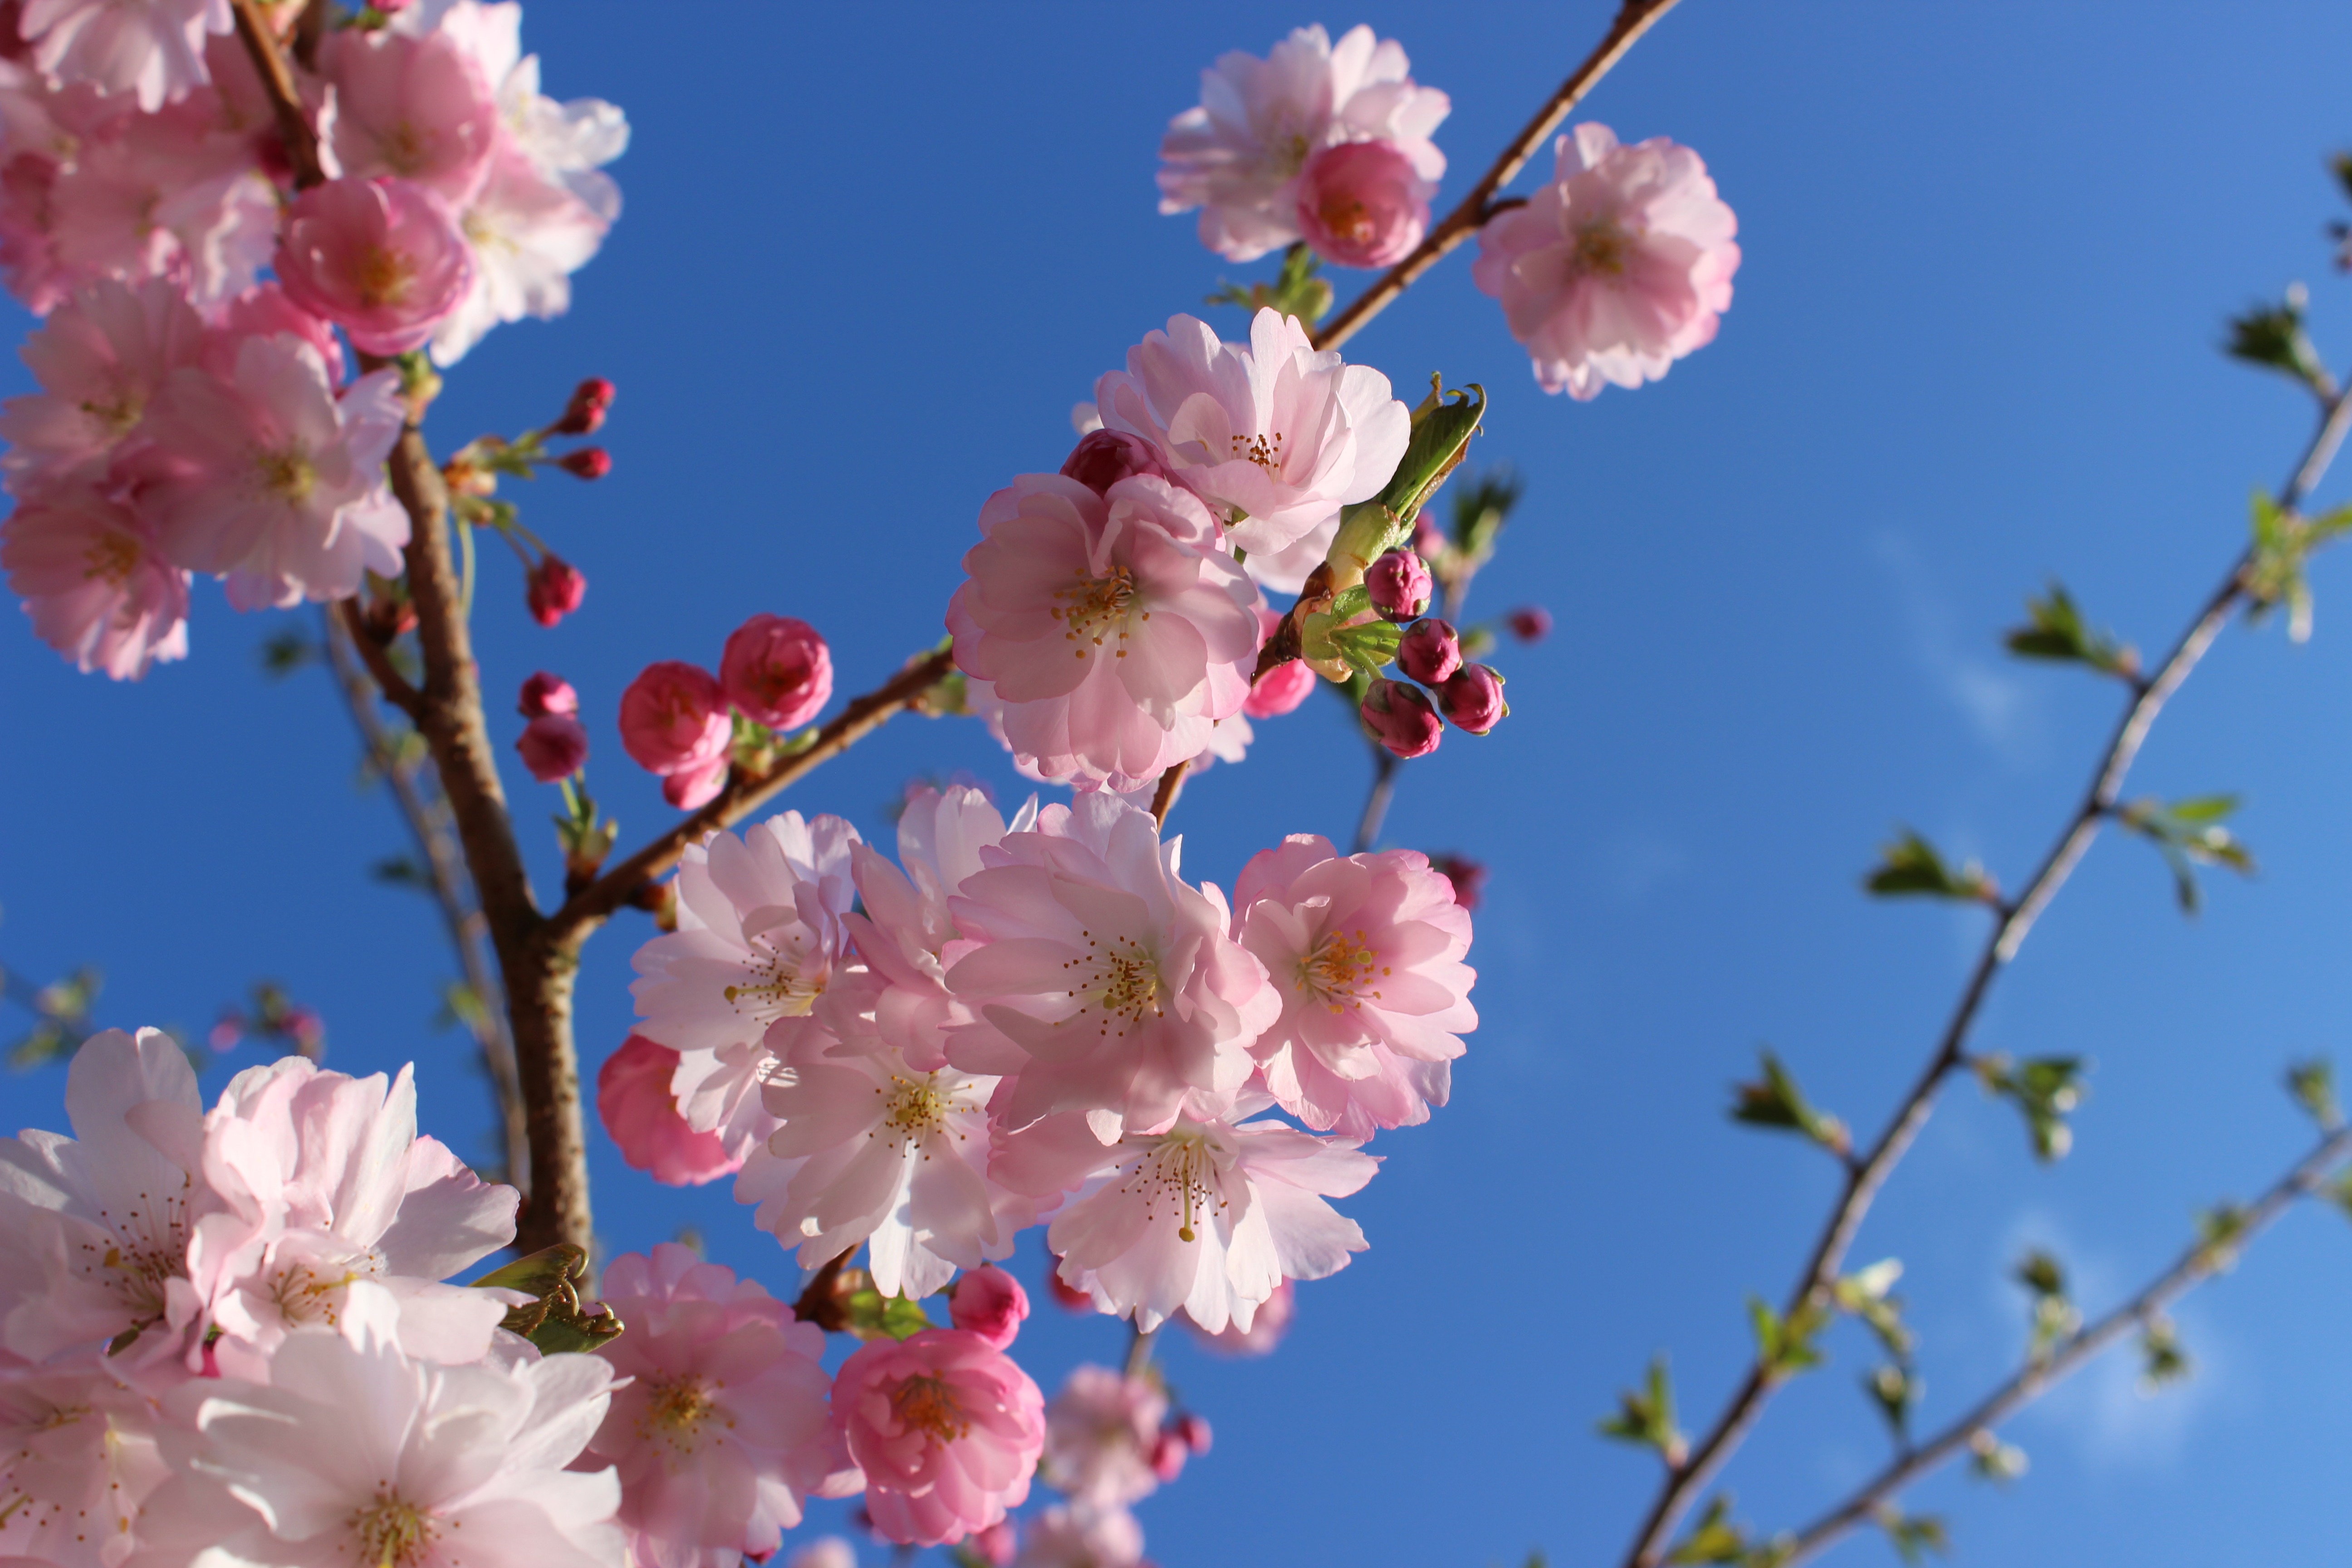
tree, branch, blossom, plant, flower, petal, spring, produce, botany, pink, flora, cherry blossom, aesthetic, branches, japanese cherry trees, cherry, macro photography, flowering plant, cherry blossoms